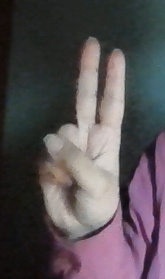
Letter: taa